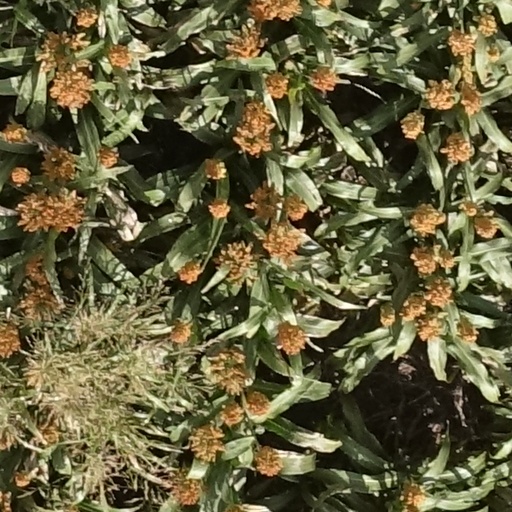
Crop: sorghum